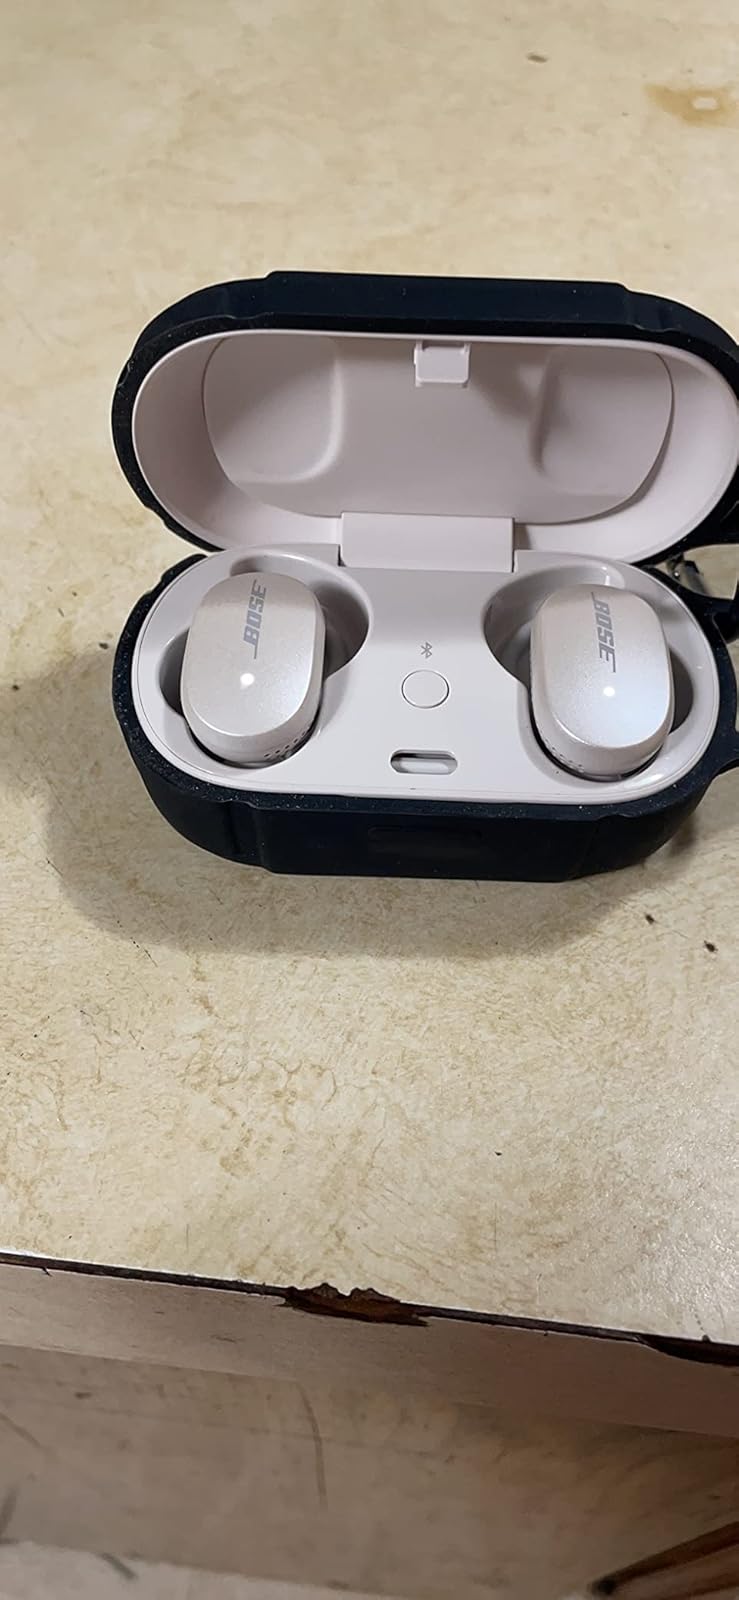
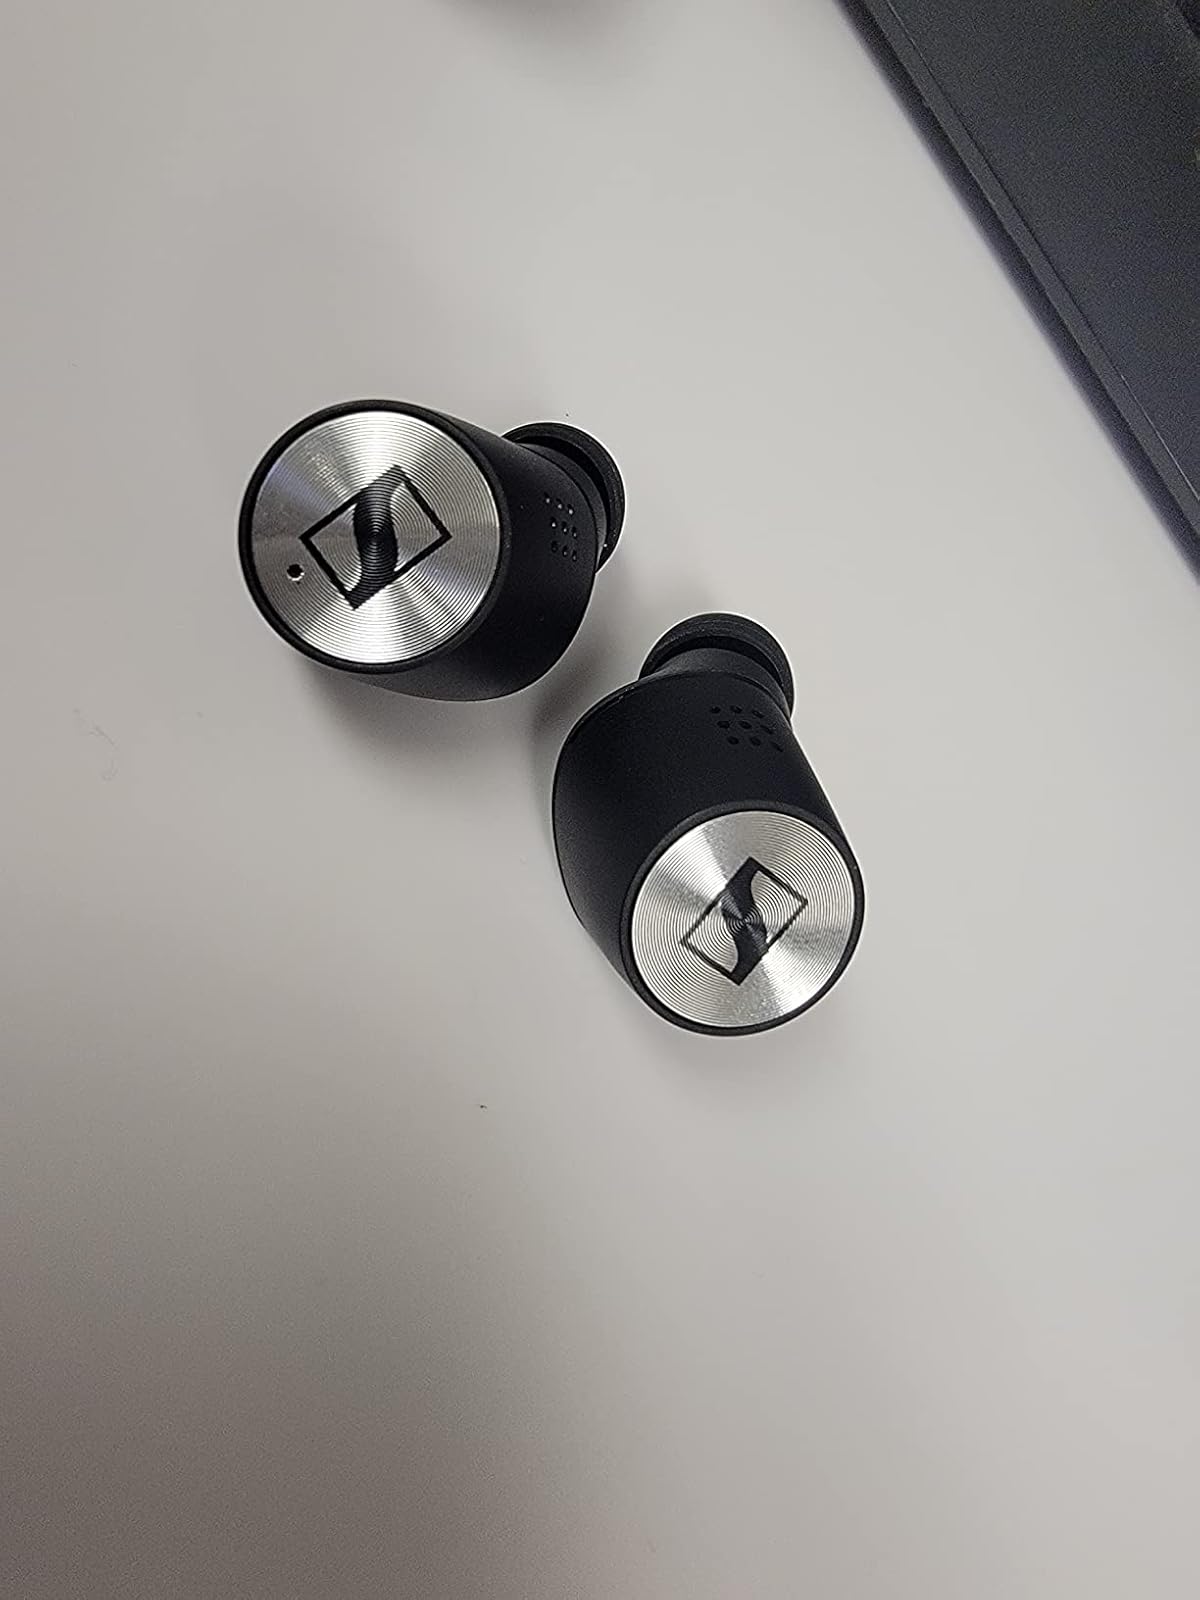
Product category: earbuds
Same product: no